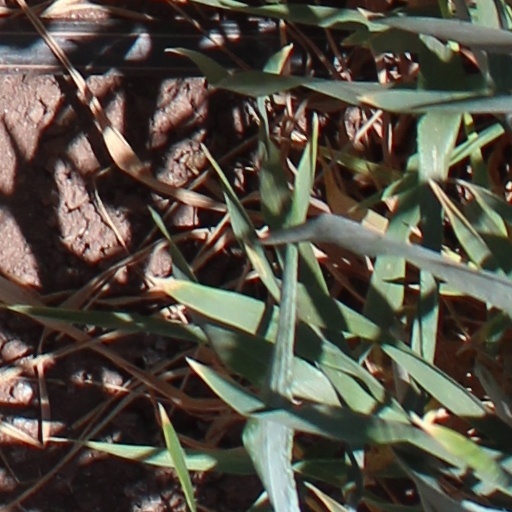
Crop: wheat